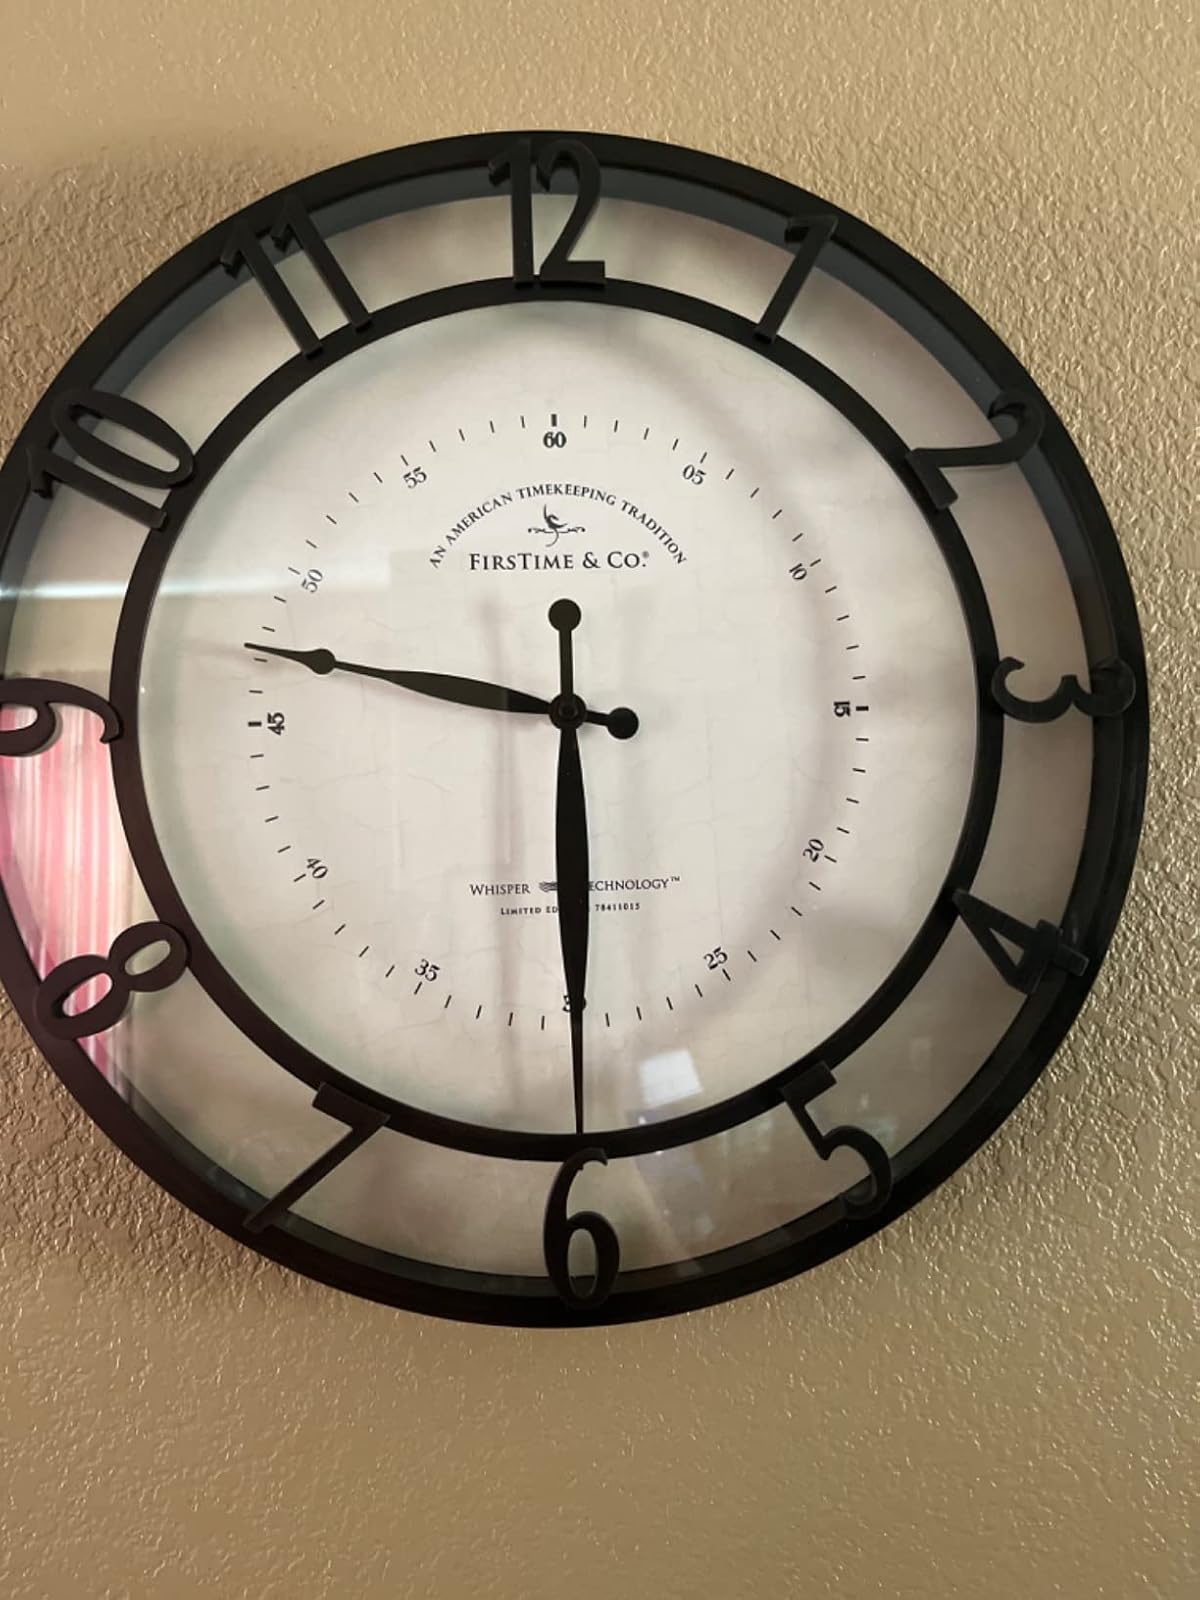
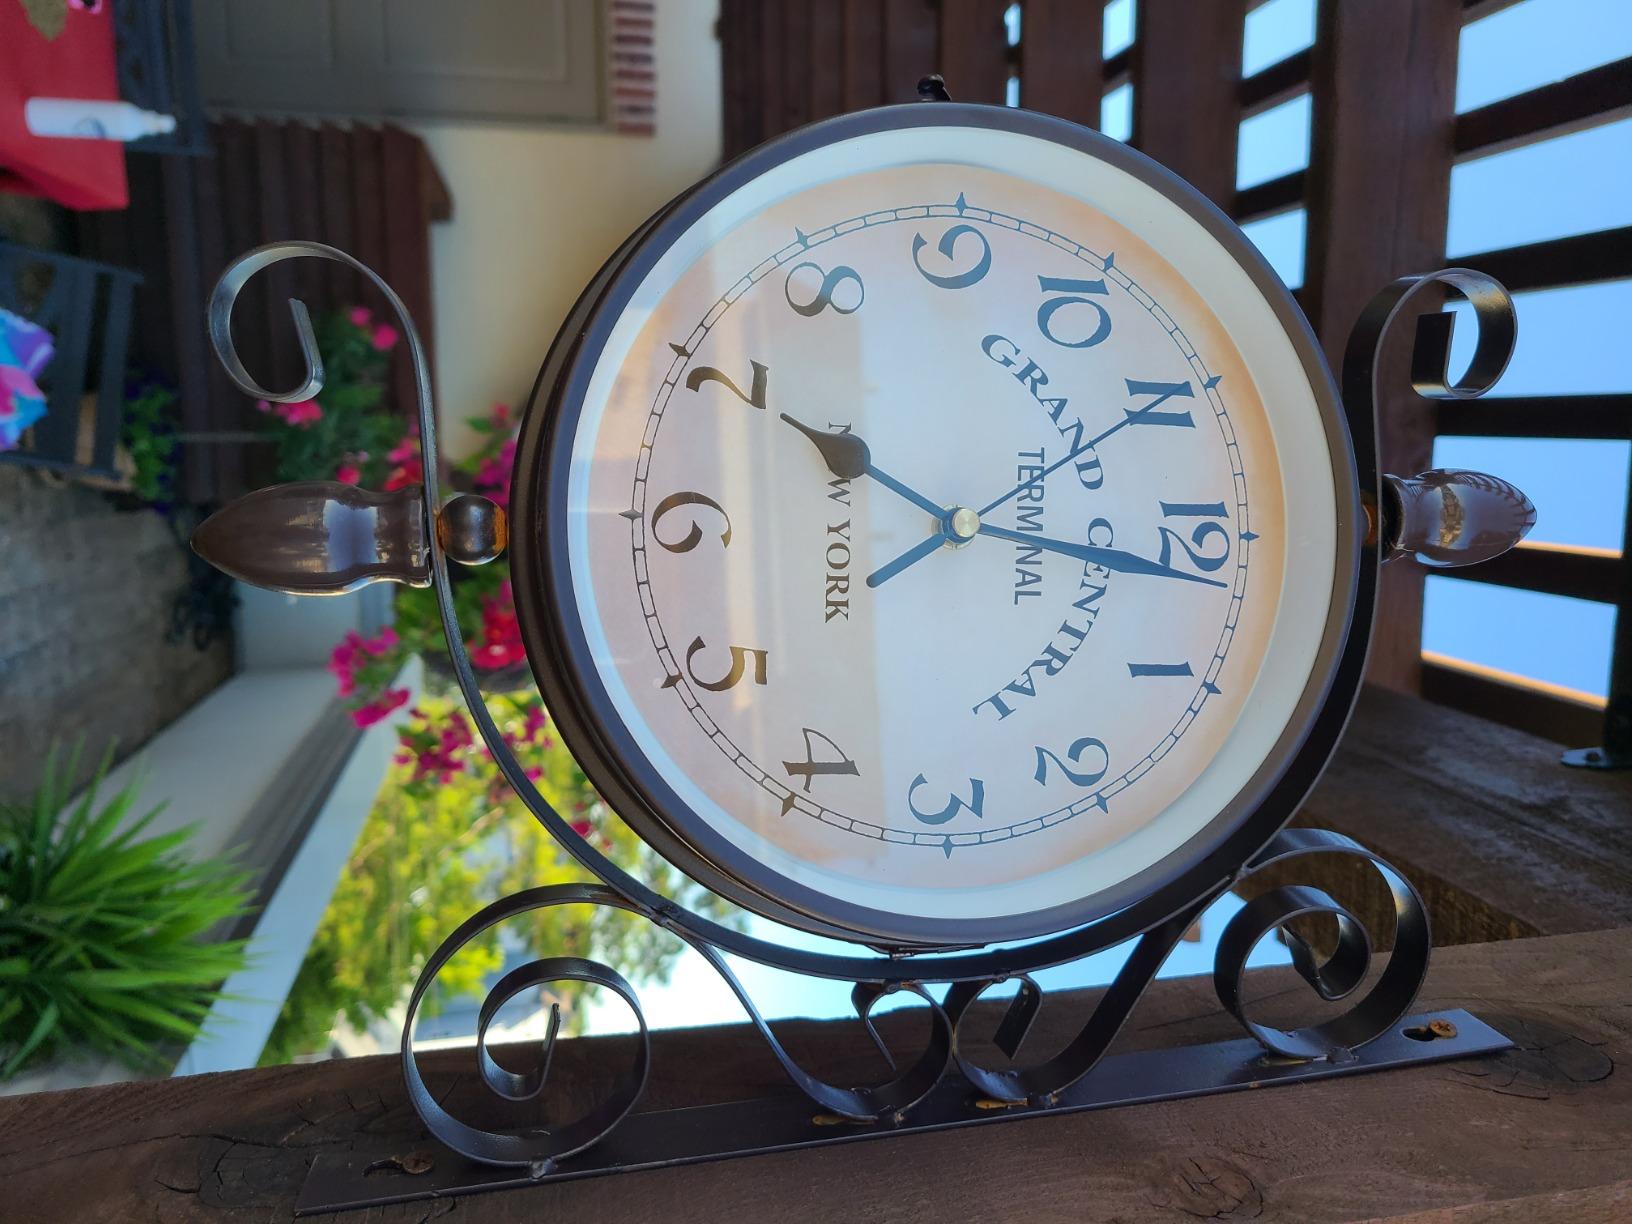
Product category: clock
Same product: no